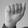
ASL letter: A